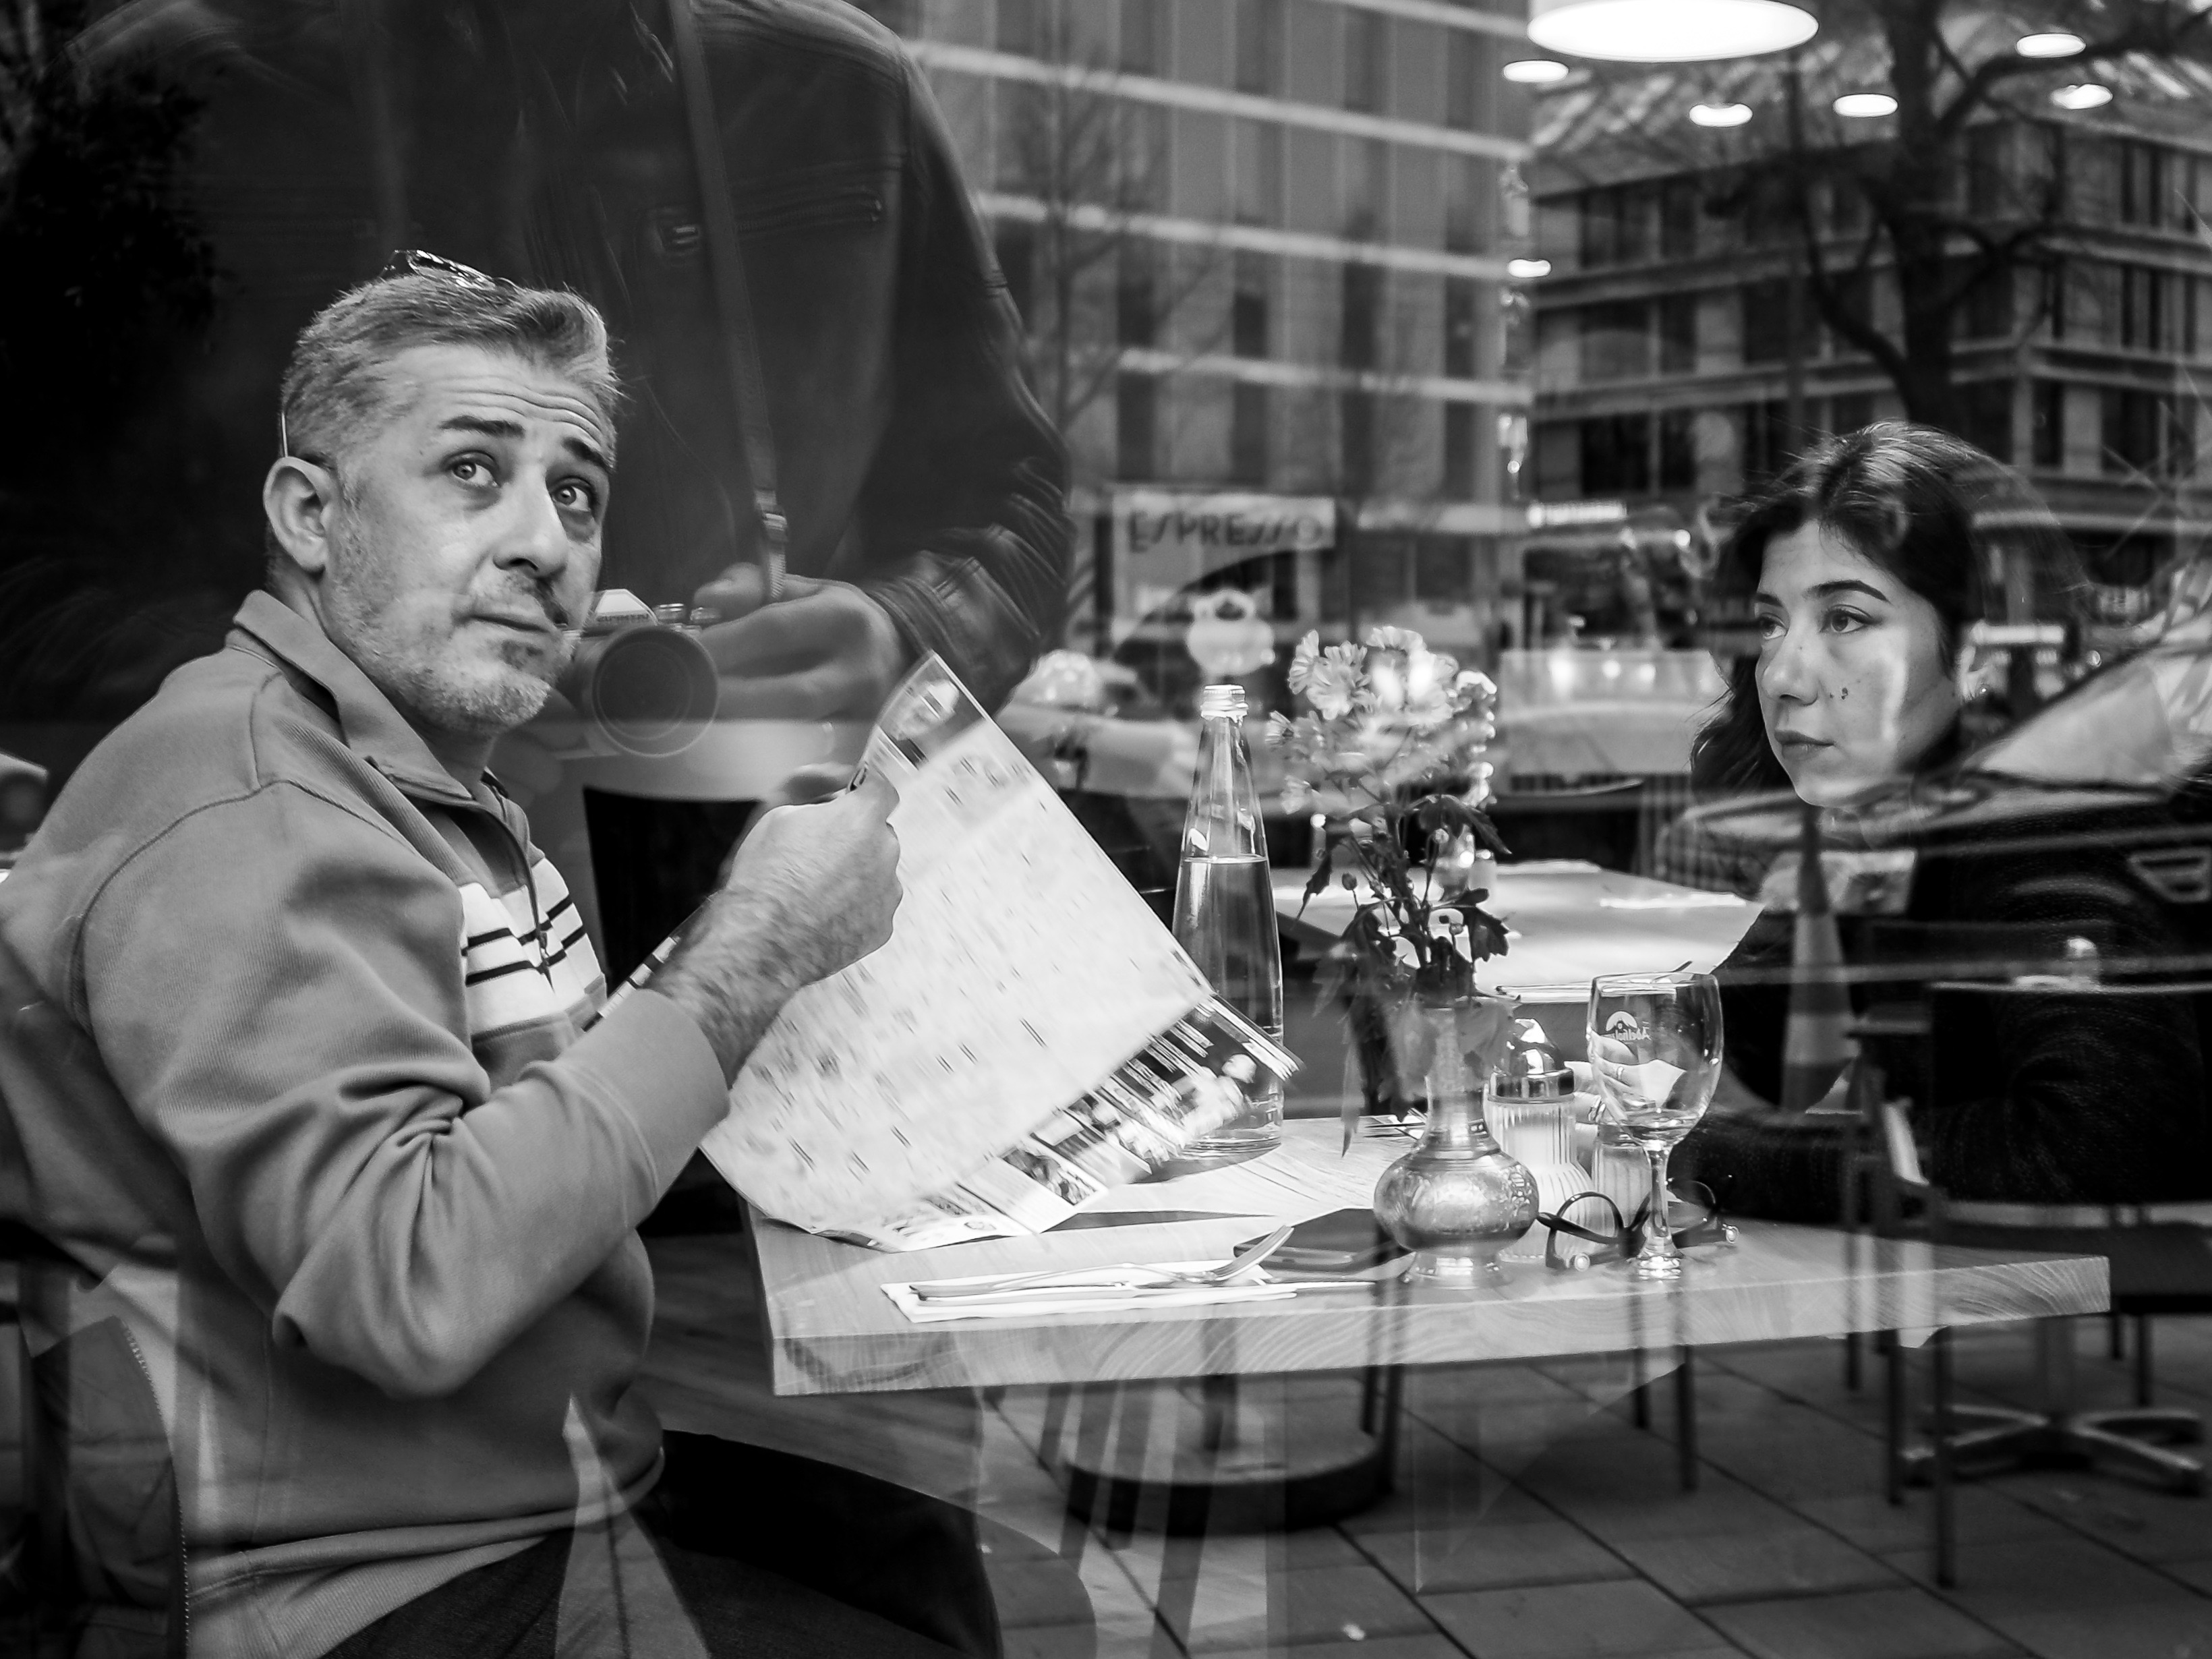
black and white, people, street, urban, black, monochrome, streetphotography, bw, blackandwhite, photograph, germany, amazing, bestoftheday, streetview, munich, streetlife, streetfotografie, streetphotographers, photooftheday, streetminimal, monochrome photography